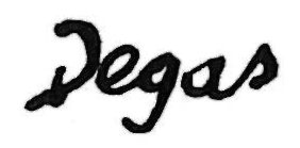
Hilaire Germain Edgar de Gas, dit Edgar Degas, né le 19 juillet 1834 à Paris et mort le 27 septembre 1917 dans la même ville, est un artiste peintre, graveur, sculpteur et photographe, naturaliste et impressionniste français.